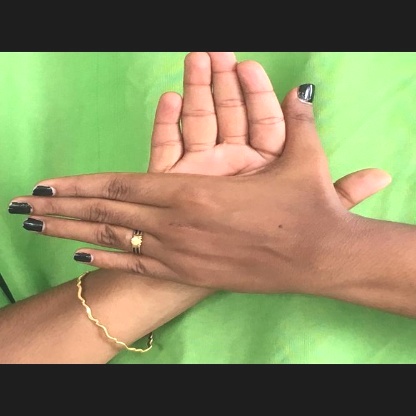
Mudra: Chakra